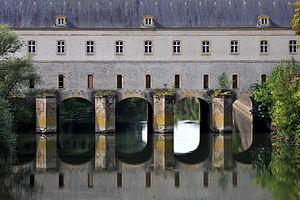
Pont de Cormontaigne, Pont-écluse Sud, une de deux ponts historique sur le canal des fortifications à Thionville
Le pont-écluse sud du couronné de Yutz est un pont français du département de la Moselle, situé sur un bras artificiel de la rivière du même nom. Il fait partie du territoire communal de Thionville et est classé aux monuments historiques depuis 1984.
Cette liste de ponts de France présente une liste de ponts remarquables de France, tant par leurs caractéristiques dimensionnelles, que par leur intérêt architectural ou historique.
Cette page concerne les événements qui se sont produits au XVIIᵉ siècle en Lorraine.
Louis de Cormontaigne, né à Strasbourg en 1695 et mort à Metz le 20 octobre 1752, est un architecte français.
Un pont-écluse est un système défensif des fortifications destiné à inonder.